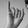
ASL letter: I